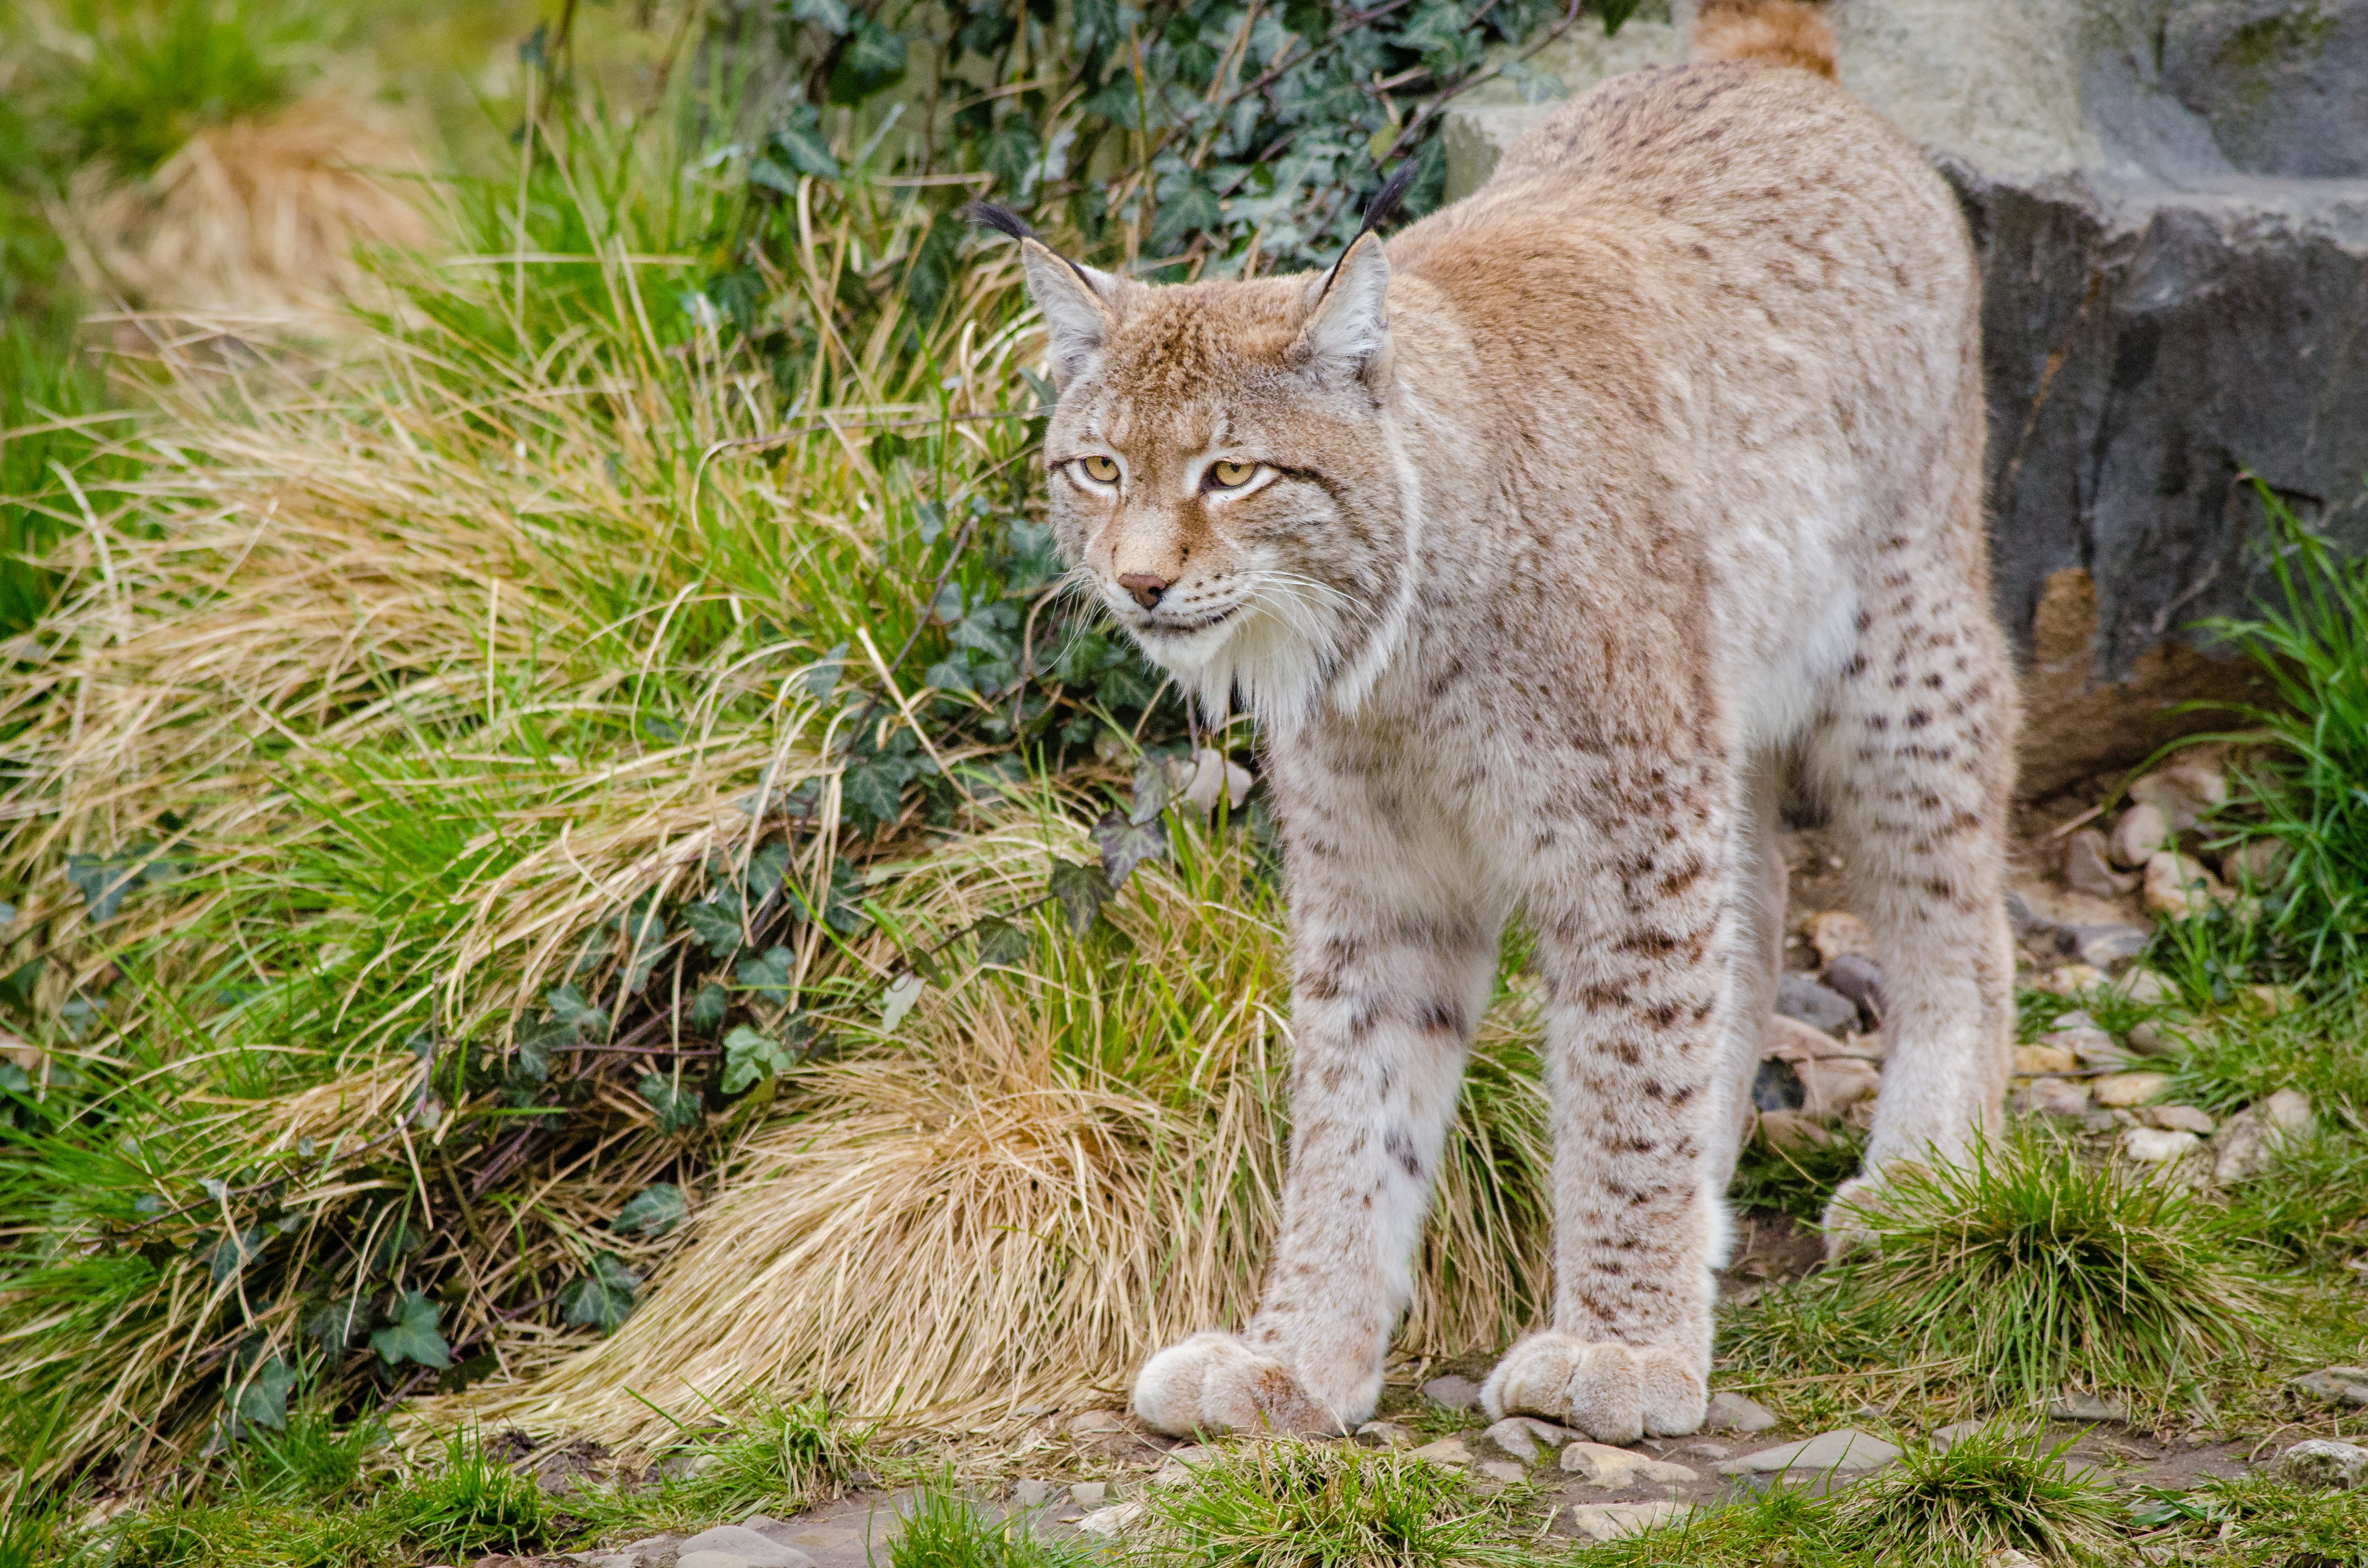
wildlife, zoo, feline, mammal, predator, fauna, vertebrate, carnivore, lynx, bobcat, wild animals, boreal forest, wild cat, small to medium sized cats, cat like mammal, subfamily of felines, face adorned favorites, triangular ears